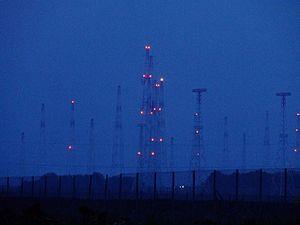
L'émetteur d'Issoudun est un centre émetteur de radio en ondes courtes installé depuis 1950 dans la région d'Issoudun, sur le territoire de la commune de Saint-Aoustrille, où il diffuse, principalement, les programmes de Radio France internationale vers l'étranger. Il est géré depuis 1975 par la société TDF. Pour sa part importante dans l'histoire de la radio, on y trouve un musée de la radio dans un des premiers bâtiments qui n'est plus utilisé.